Hinduism in Karnataka

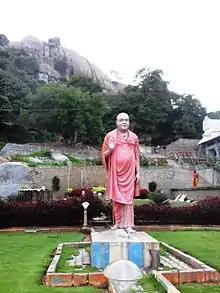
Adichunchanagiri Math.

In Karnataka before the Lingayats' started their bhakthi movement, there was the Kalamukha sect who were worshipers of Shiva. They practiced the movement from the 11th century. They were also opposed to asceticism like the Lingayats. The Kalamukha were a sub-sect of the Lakula Sect, who had lot of influence over the people. They collected funds for their temples and mathas (monastic centers). The Kalamukha ascetic sect was popular during the 9th to 13th centuries, but is now extinct. They painted their faces with a black streak and were contemporary to another sect known as Kapalikas. Their religious dogmas are not clear except for some inscriptions which attest to their strong influence in Karnataka.